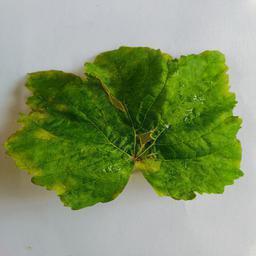
Label: Downy Mildew